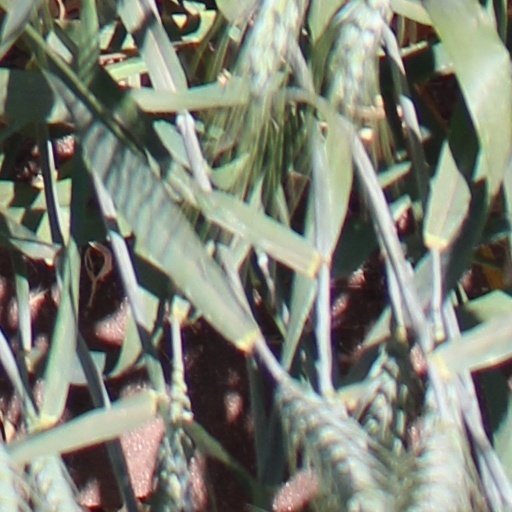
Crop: wheat